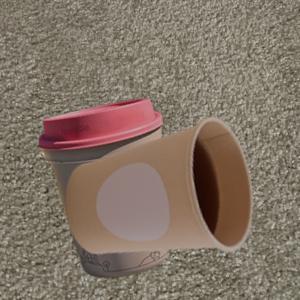
Label: cups